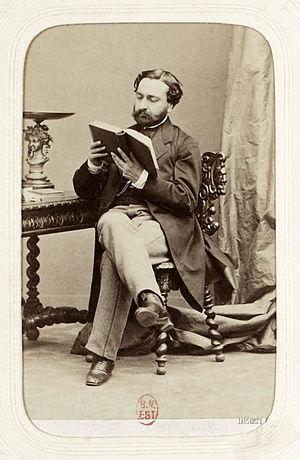
Clément Caraguel (1816 - 1882),journaliste et littérateur français.Русский: Клеман Карагюэль (Caraguel
Jean François Clément Caraguel, né le 4 novembre 1816 à Mazamet et mort le 21 novembre 1882 à Paris, est un journaliste et littérateur français.
Le Charivari est un journal français et le premier quotidien illustré satirique du monde, qui parut de 1832 à 1937. Fondé le 1ᵉʳ décembre 1832 par Charles Philipon comme un journal d'opposition républicaine à la Monarchie de Juillet, le journal satirique à vocation distractive s'affirma au cours de son histoire tantôt radical, conservateur, républicain ou encore anti-clérical. Ses auteurs les plus notables furent notamment Taxile Delord ou encore Agenor Altaroche et ses caricaturistes les plus marquants furent entre autres Philipon, Nadar, Gustave Doré, Henri Rochefort, Cham et Honoré Daumier. En baisse d'audience, le journal disparaît en 1937, peu de temps après avoir été l'un des périodiques ayant participé à une campagne de calomnie contre Roger Salengro.